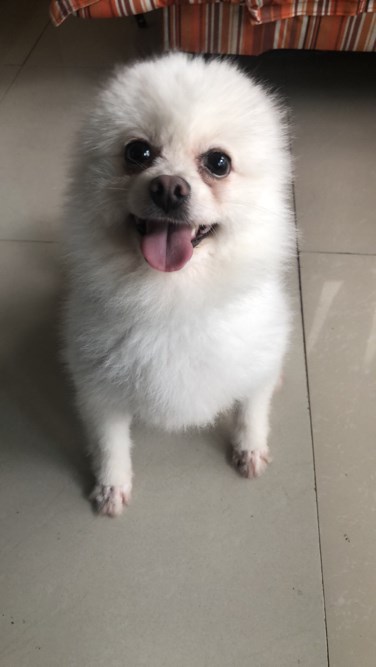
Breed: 1936-n000005-Pomeranian